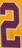
Number: 2